Covalent organic framework

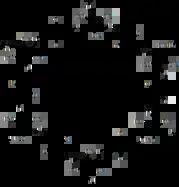

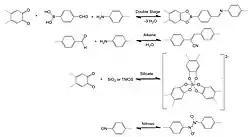

The imine condensation reaction which eliminates water (exemplified by reacting aniline with benzaldehyde using an acid catalyst) can be used as a synthetic route to reach a new class of COFs. The 3D COF called COF-300 and the 2D COF named TpOMe-DAQ are good examples of this chemistry. When 1,3,5-triformylphloroglucinol (TFP) is used as one of the SBUs, two complementary tautomerizations occur (an enol to keto and an imine to enamine) which result in a β-ketoenamine moiety as depicted in the DAAQ-TFP framework. Both DAAQ-TFP and TpOMe-DAQ COFs are stable in acidic aqueous conditions and contain the redox active linker 2,6-diaminoanthroquinone which enables these materials to reversibly store and release electrons within a characteristic potential window. Consequently, both of these COFs have been investigated as electrode materials for potential use in supercapacitors.